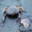
Label: cra